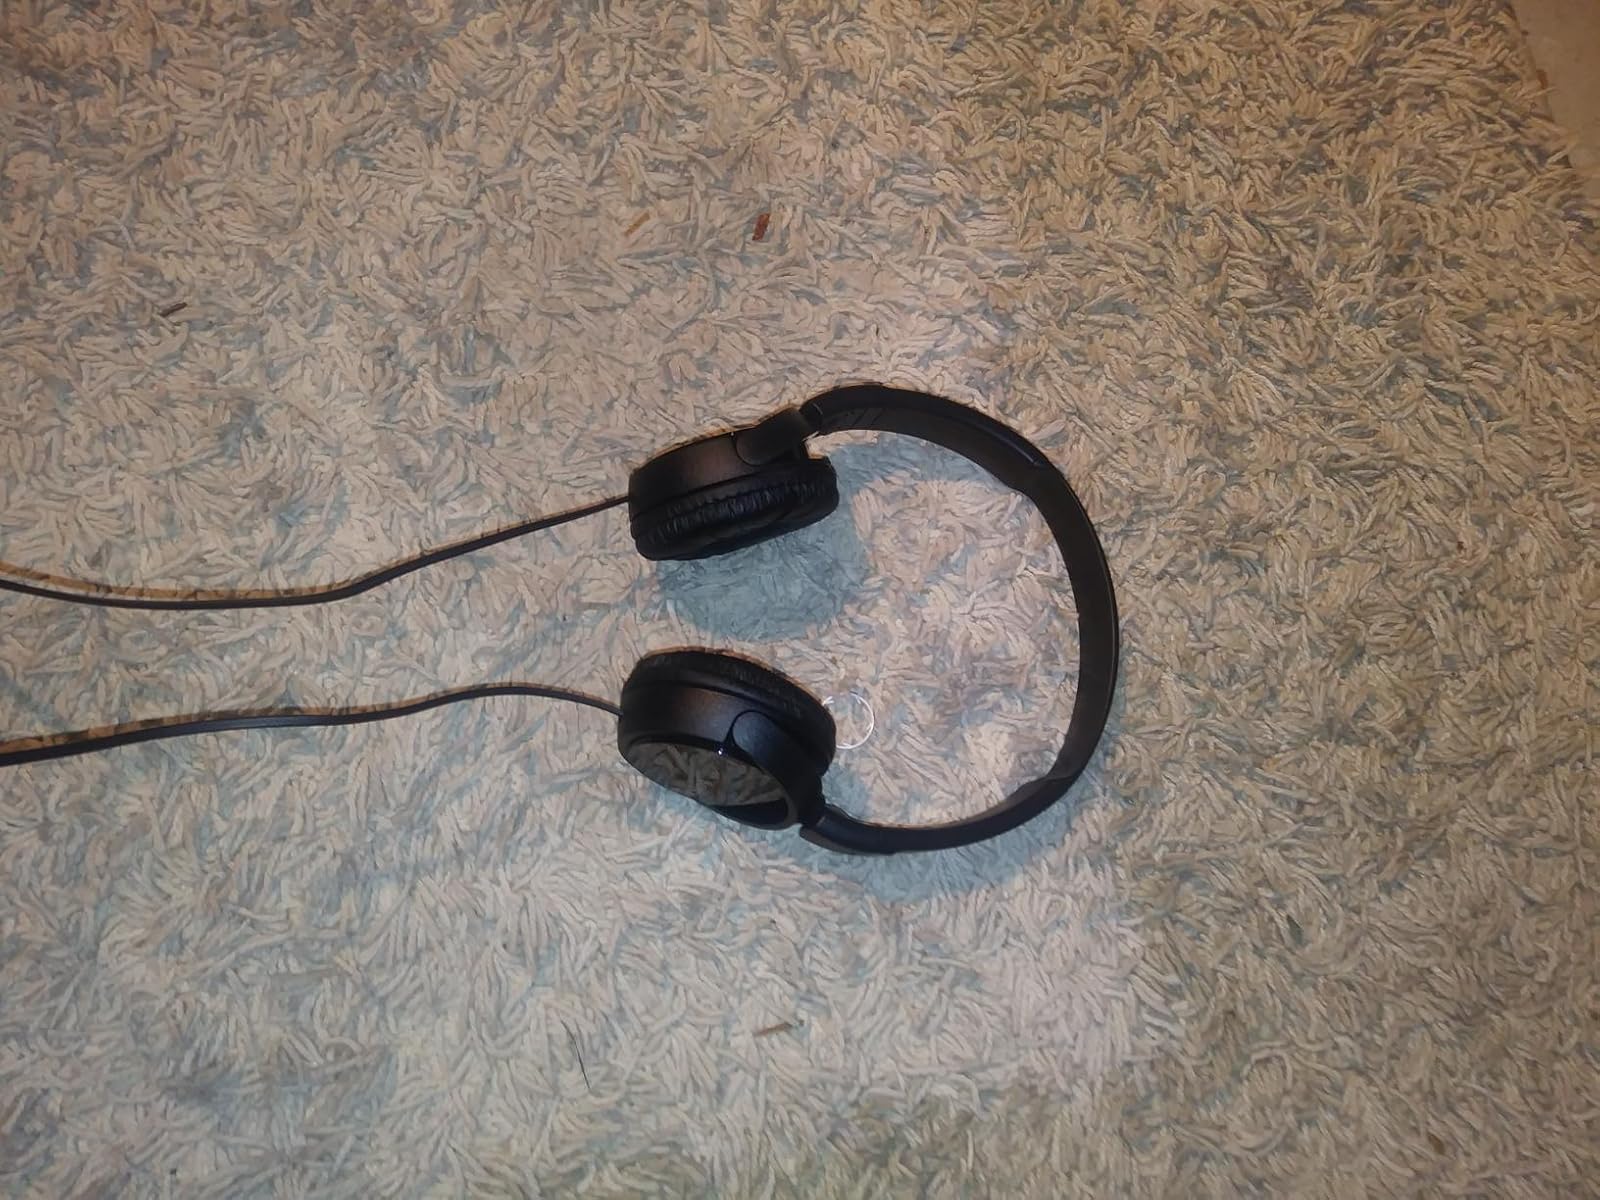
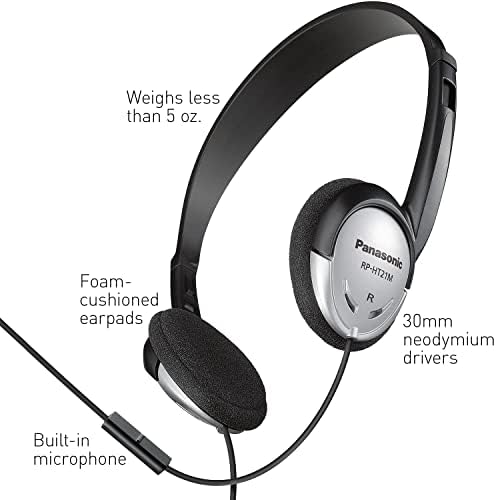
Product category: headphones
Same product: no